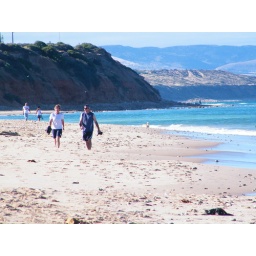
A sunny day walking by the beach